Honesty box

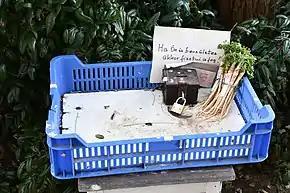
Unattended parsnips left for sale at the roadside, with a locked honesty box

An honesty box, also known as an honour box, is a method of charging for a service such as admission or car parking, or for a product such as home-grown produce and flowers, which relies upon each visitor paying at a box using the honor system. Tickets are not issued and such sites are usually unattended. When used in camping sites and other park settings, they are sometimes referred to as an iron ranger as there is often an iron cash box instead of an actual park ranger. Some stores also use them for selling newspapers to avoid lines at a cash register.